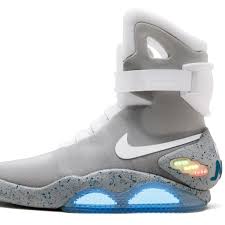
Label: Sneaker